Riverdale Park, California

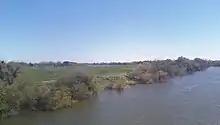
Tuolumne River in Riverdale Park.

According to the United States Census Bureau, the CDP has a total area of , 97.68% of it land and 2.32% of it water.